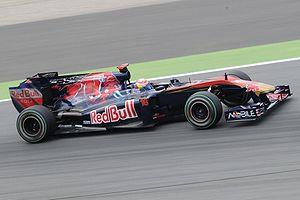
Le Grand Prix automobile d'Espagne 2010, disputé sur le Circuit de Catalogne le 9 mai 2010, est la quarantième édition du Grand Prix, la 825ᵉ épreuve du championnat du monde de Formule 1 courue depuis 1950 et la cinquième manche du championnat 2010.